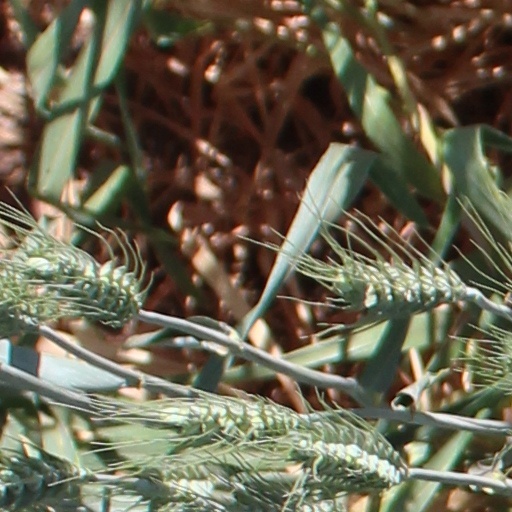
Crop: wheat